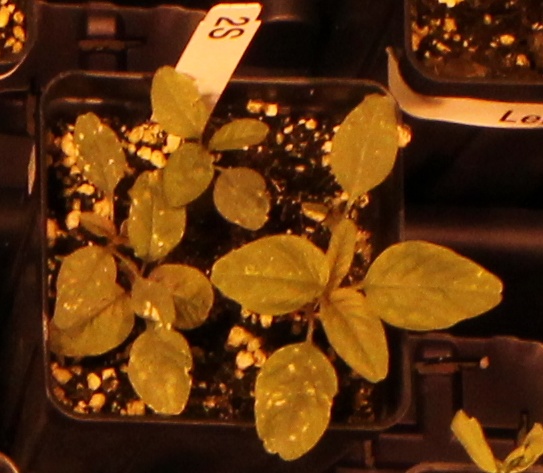
Label: Palmer Amaranth